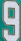
Number: 9